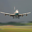
Label: airplane